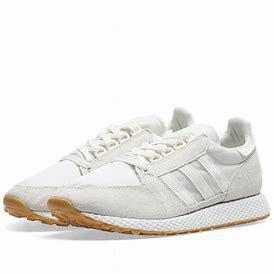
Brand: Adidas
Model: Forest Grove